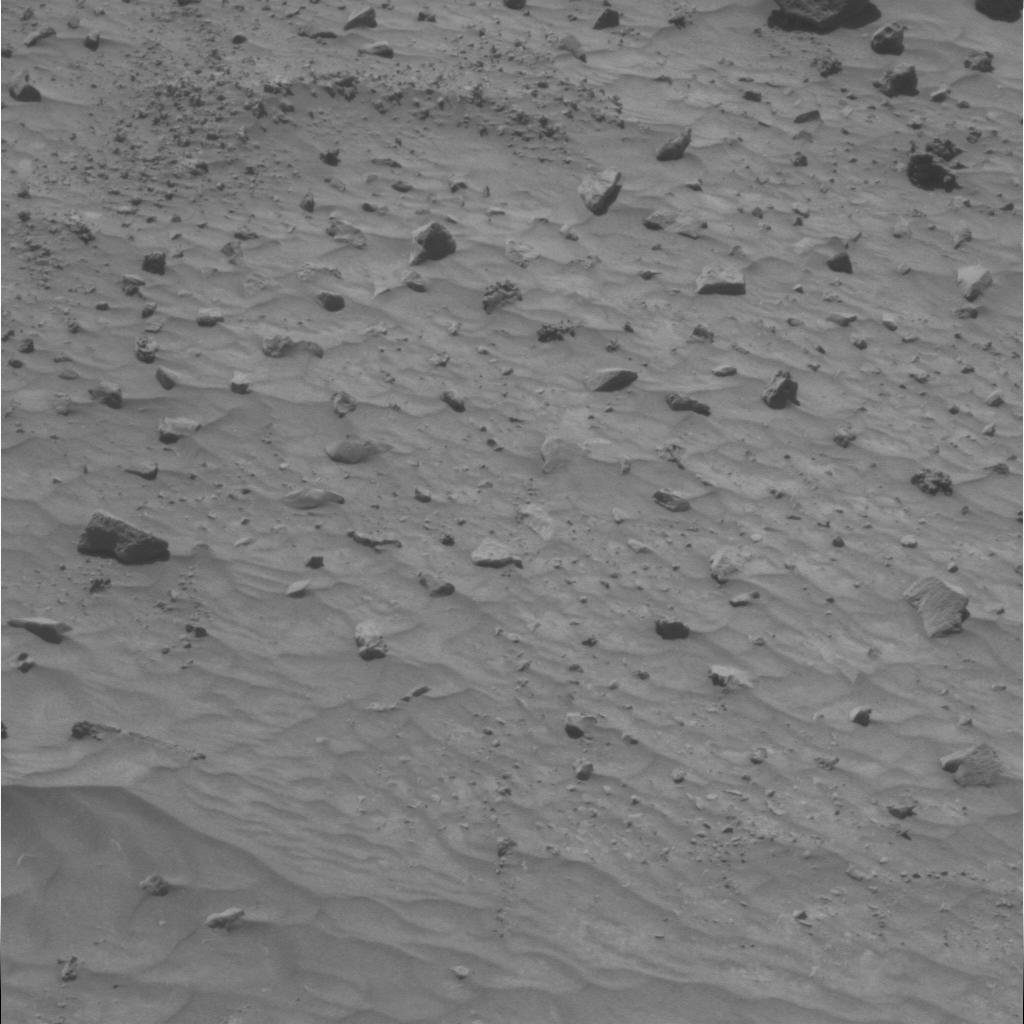
Surface features visible: Float Rocks, Clasts, Dunes/Ripples, Soil, Nearby Surface